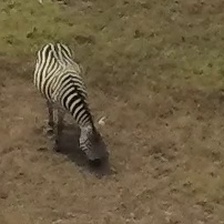
Pose orientation: front-right